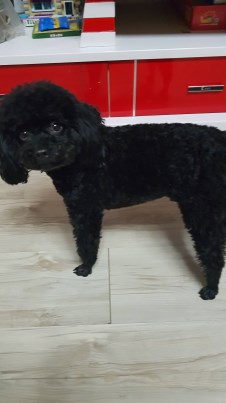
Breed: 7449-n000128-teddy